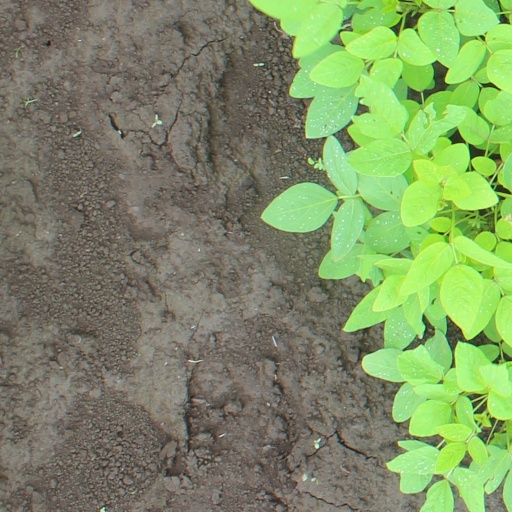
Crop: soybean